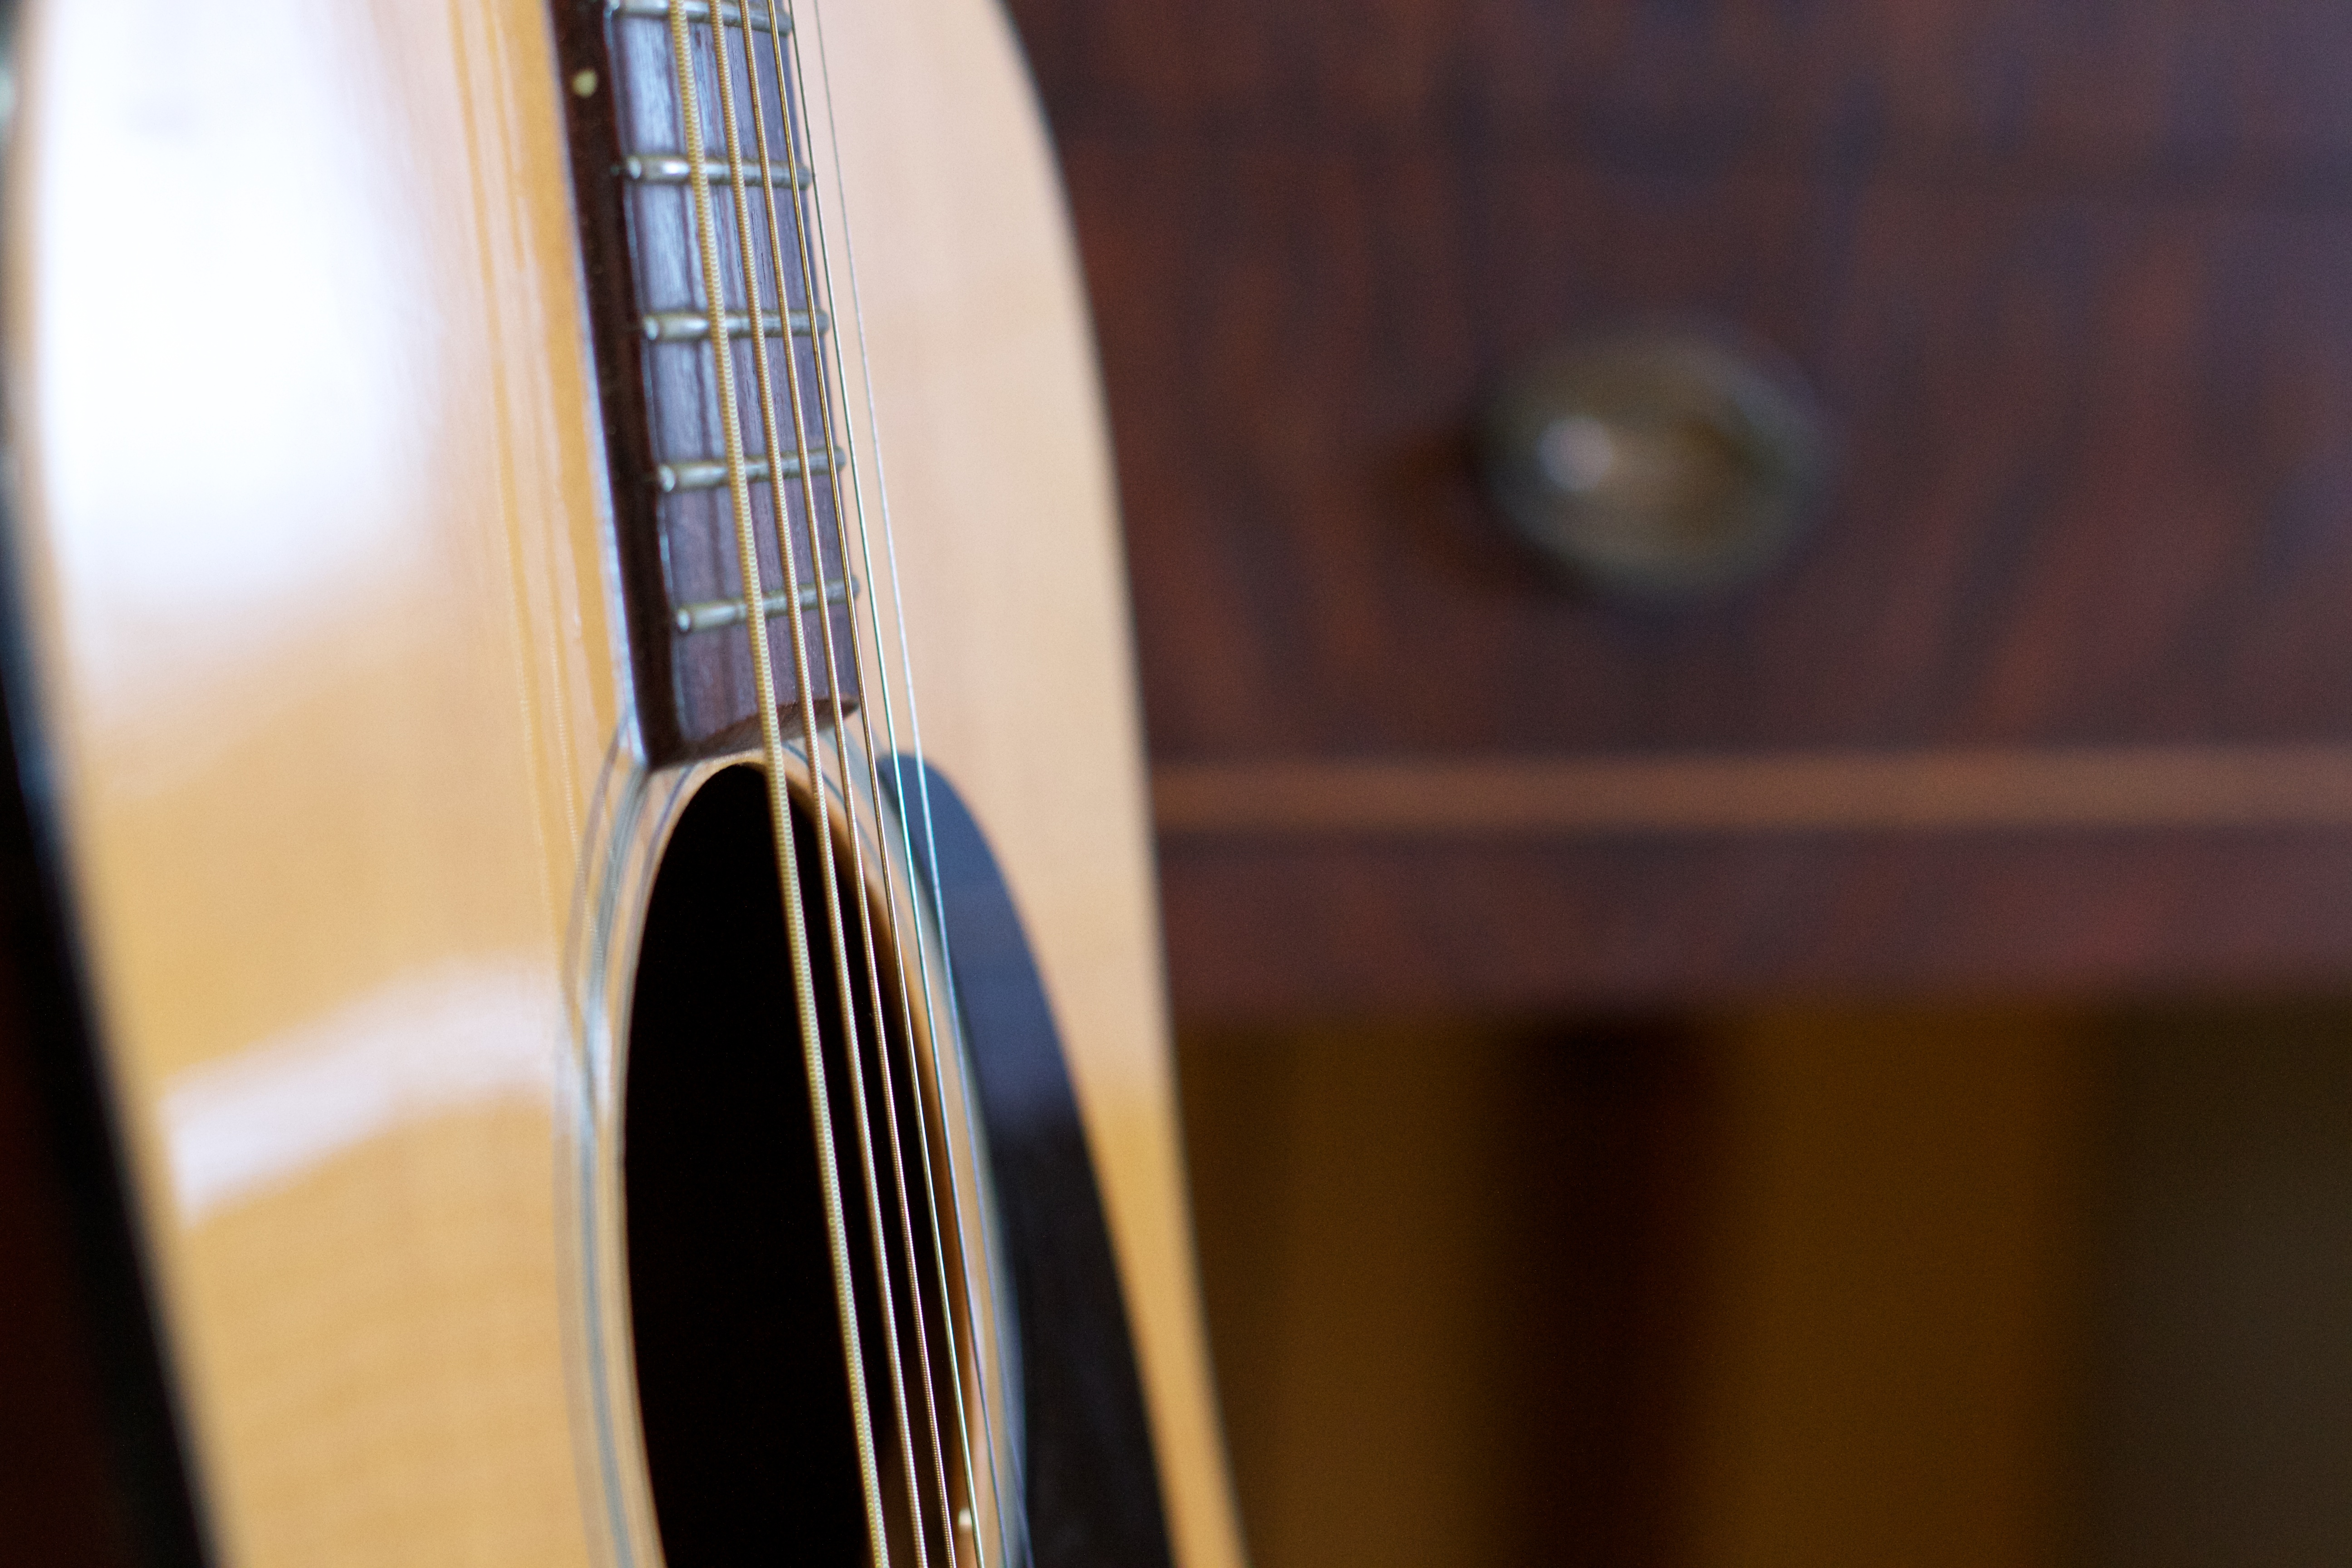
guitar, acoustic guitar, musical instrument, plucked string instruments, string instrument, close up, bass guitar, bowed string instrument